Valley Preferred Cycling Center

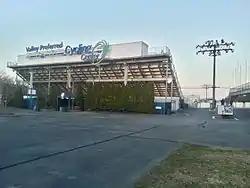
Main seating area of Valley Preferred Cycling Center

VeloFest is the largest cycling marketplace in the United States. It's held twice a year in May and October on the infield of the Valley Preferred Cycling Center. The flea market features hundreds of vendors with thousands of cycling enthusiasts visiting each year.